Bob Fish (NASCAR owner)

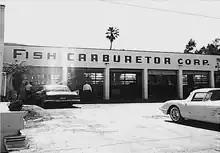
This is the historic business of Mr. John Robert "Bob" Fish, known as "Fish Carburetor Corporation."

John Robert Fish ( – May 11, 1958) was a NASCAR Grand National Series race car owner whose career spanned from 1955 to 1958.